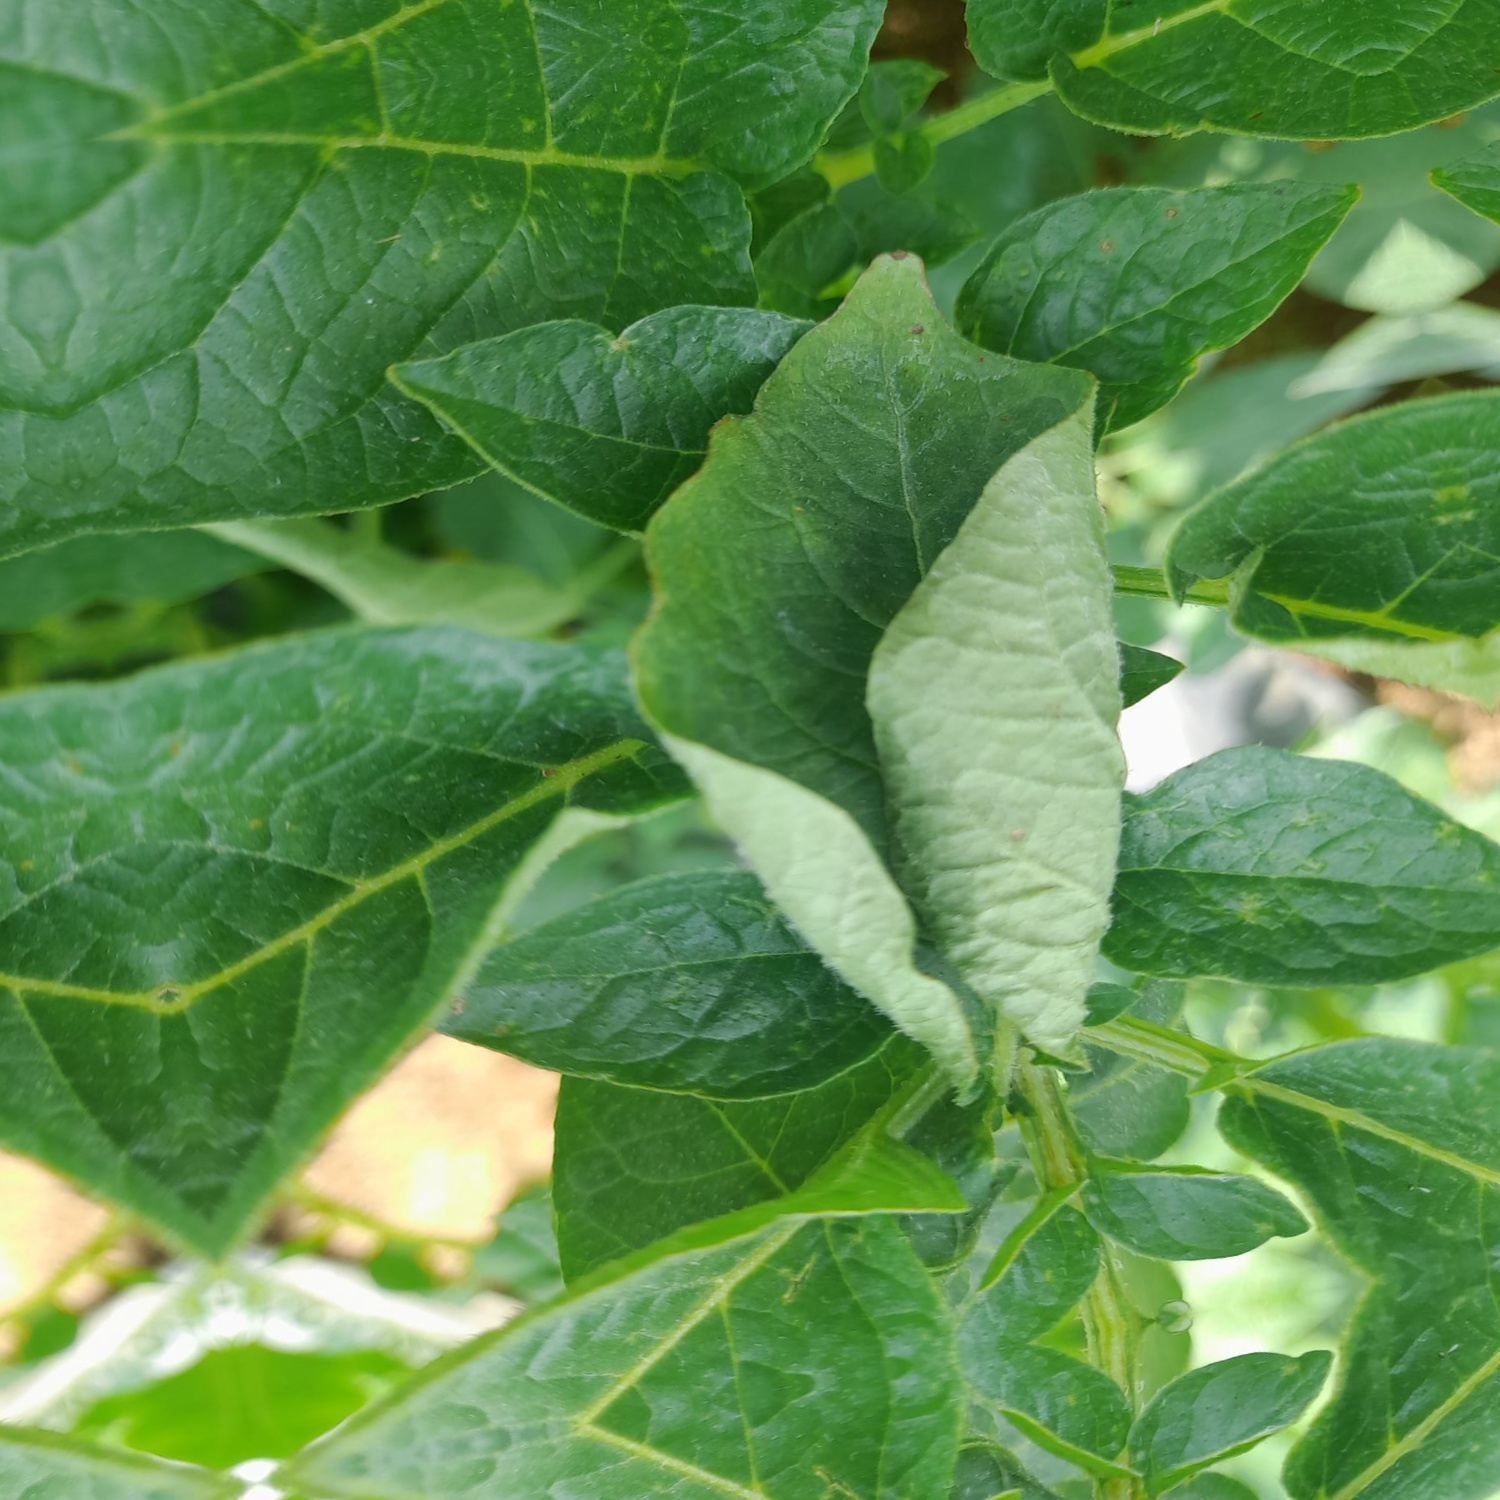
Etiqueta: Pudricion_Parda